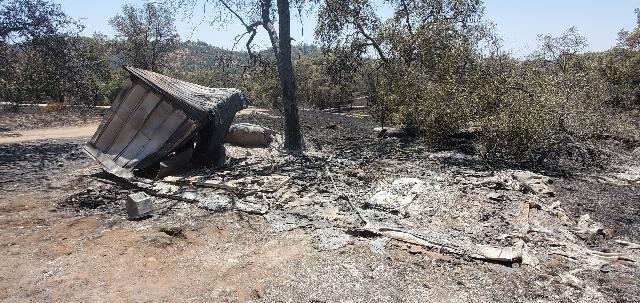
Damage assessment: destroyed